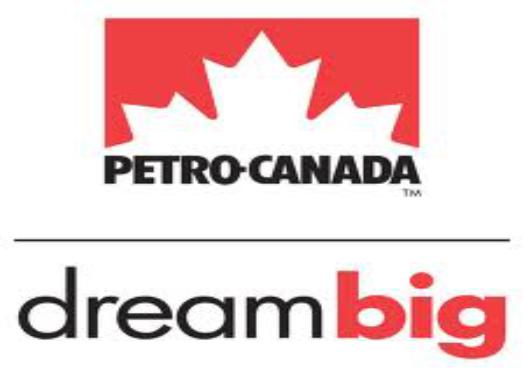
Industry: Transportation